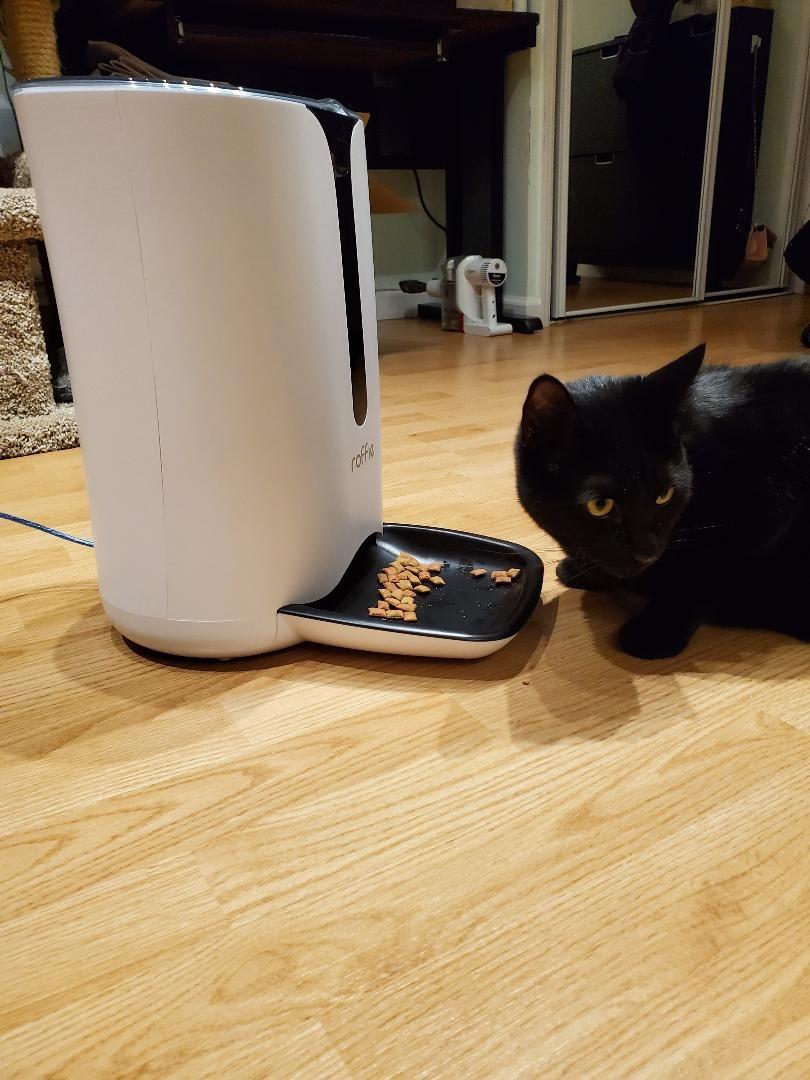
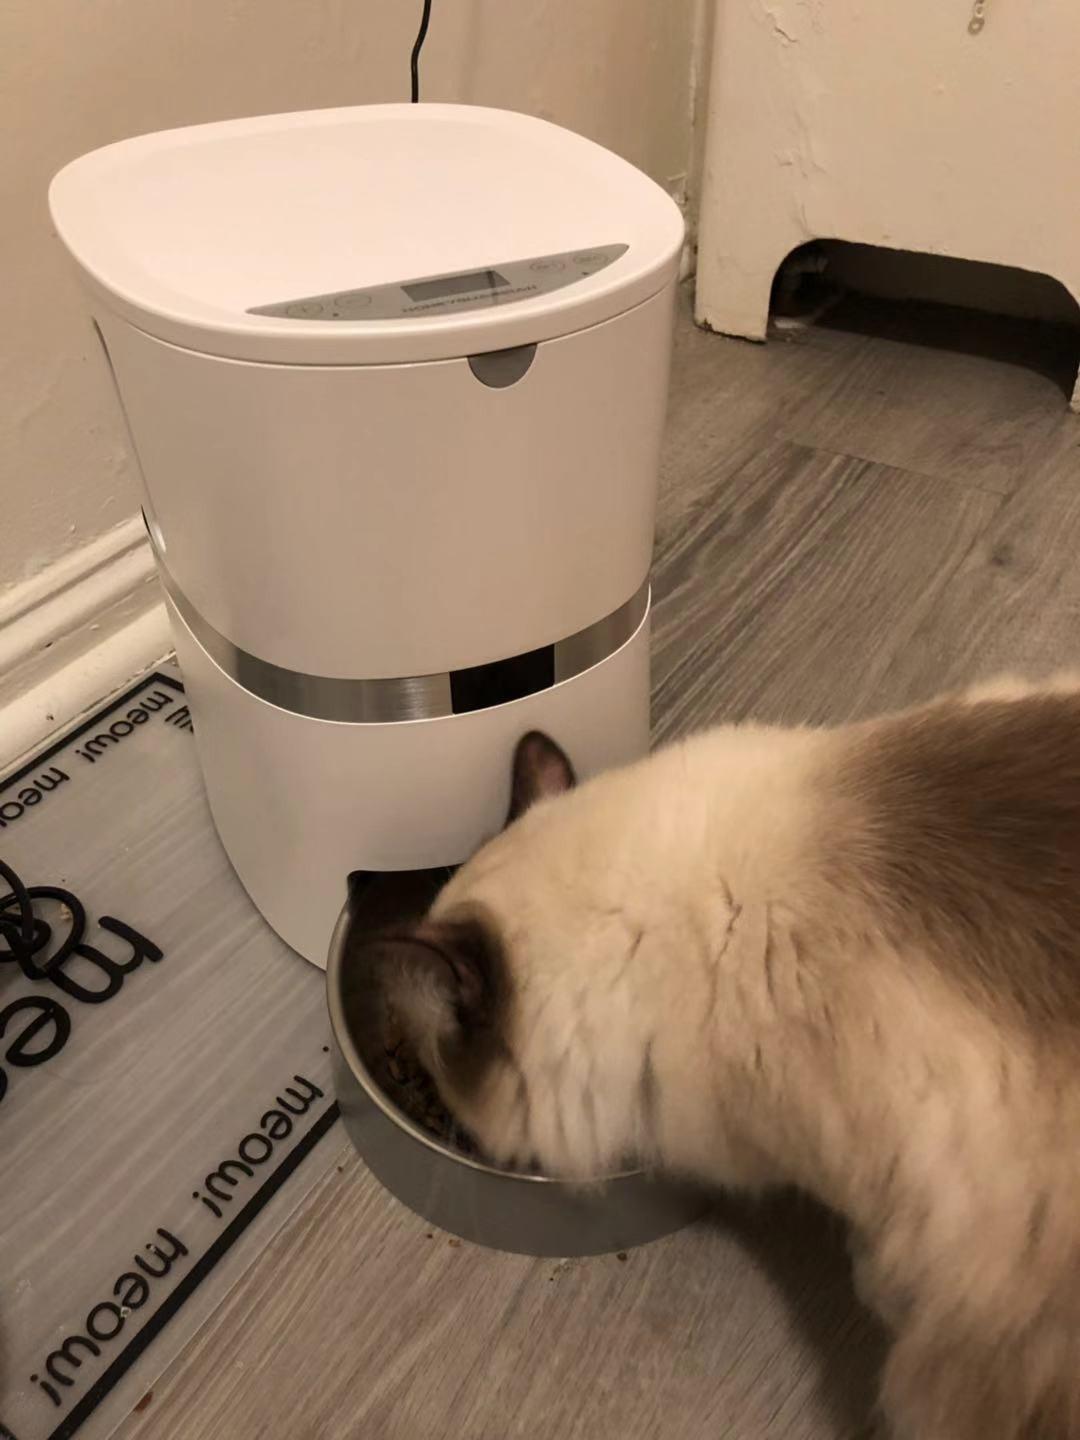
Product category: items_feeder
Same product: no